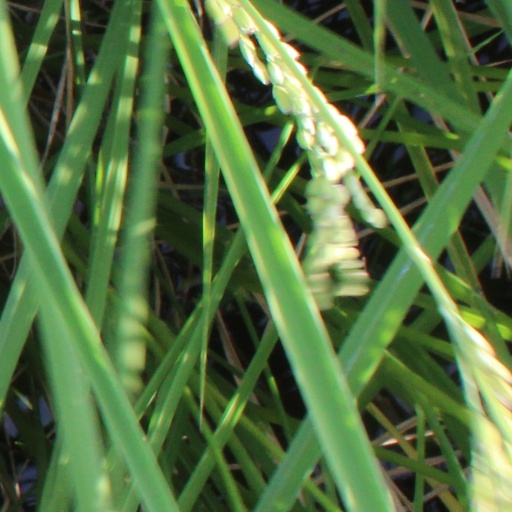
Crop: rice